Patrick Feehan

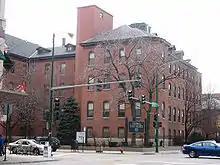
DePaul University, Chicago, Illinois (2006)

Patrick Feehan was born on August 28, 1829, in Killenaule, County Tipperary, in Ireland, to Patrick and Judith (Cooney) Feehan. His father was a gentleman farmer. At age ten, Feehan was sent to live with his paternal grandfather to attend school in Fethard. He returned to Killenaule two years later when a school opened there. Feehan learned to speak French fluently and was a dedicated reader. At age 14 he started studying Gaelic.